Mary Wollstonecraft

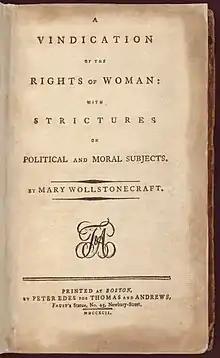
Title page from the first American edition of "A Vindication of the Rights of Woman" (1792)

The majority of Wollstonecraft's early productions are about education; she assembled an anthology of literary extracts "for the improvement of young women" entitled "The Female Reader" and she translated two children's works, Maria Geertruida van de Werken de Cambon's "Young Grandison" and Christian Gotthilf Salzmann's "Elements of Morality". Her own writings also addressed the topic. In both her conduct book "Thoughts on the Education of Daughters" (1787) and her children's book "Original Stories from Real Life" (1788), Wollstonecraft advocates educating children into the emerging middle-class ethos: self-discipline, honesty, frugality, and social contentment. Both books also emphasise the importance of teaching children to reason, revealing Wollstonecraft's intellectual debt to the educational views of seventeenth-century philosopher John Locke. However, the prominence she affords religious faith and innate feeling distinguishes her work from his and links it to the discourse of sensibility popular at the end of the eighteenth century. Both texts also advocate the education of women, a controversial topic at the time and one which she would return to throughout her career, most notably in "A Vindication of the Rights of Woman". Wollstonecraft argues that well-educated women will be good wives and mothers and ultimately contribute positively to the nation.